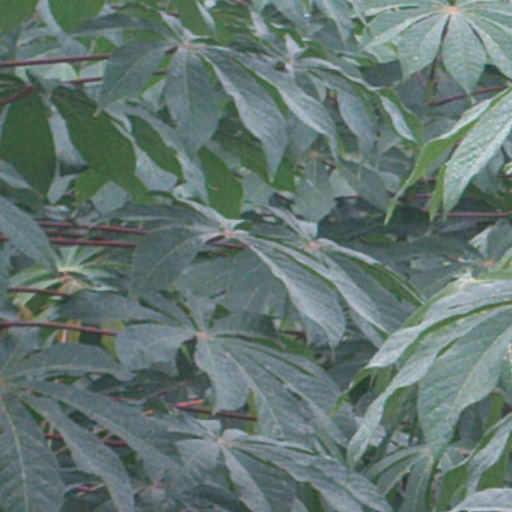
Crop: cassava